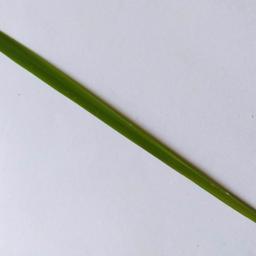
Label: Rice___Healthy